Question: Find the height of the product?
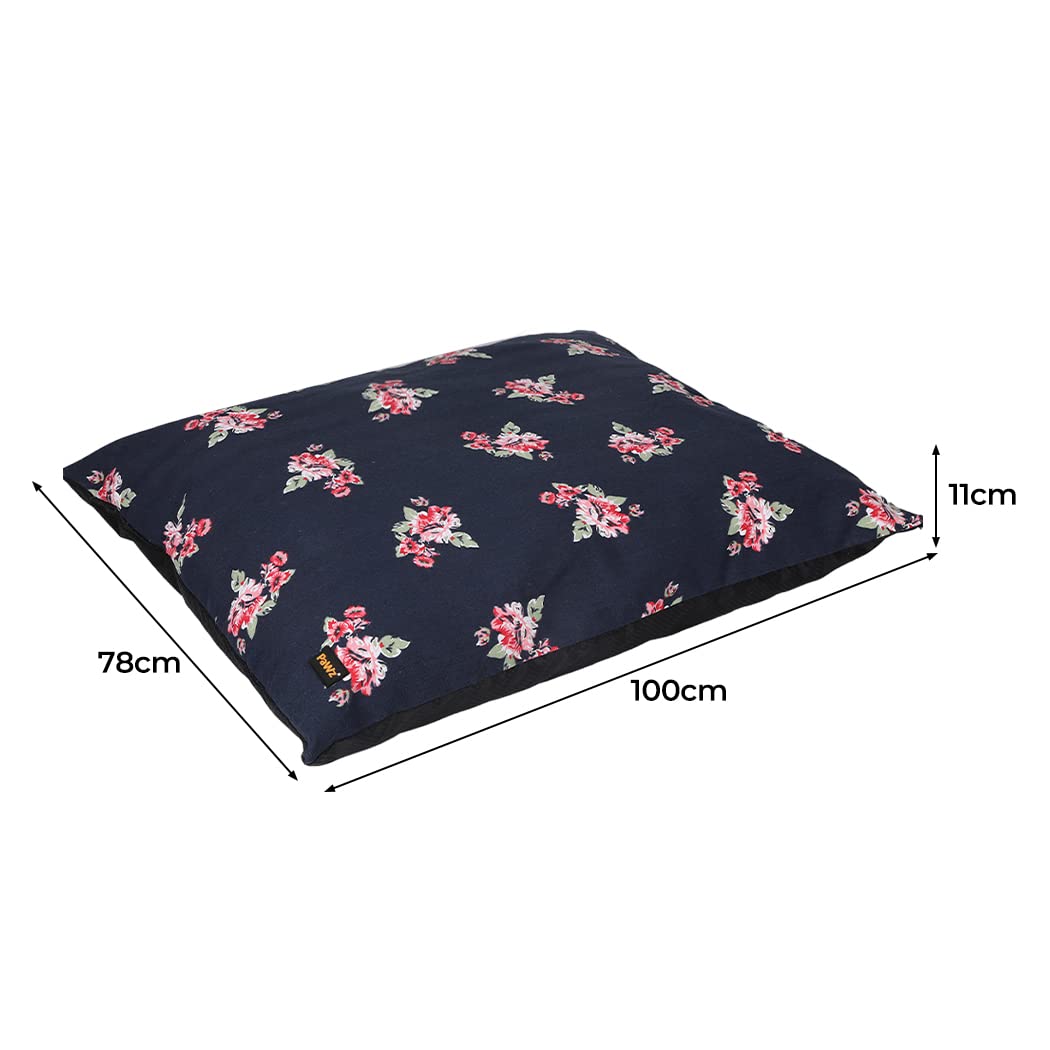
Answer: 11.0 centimetre